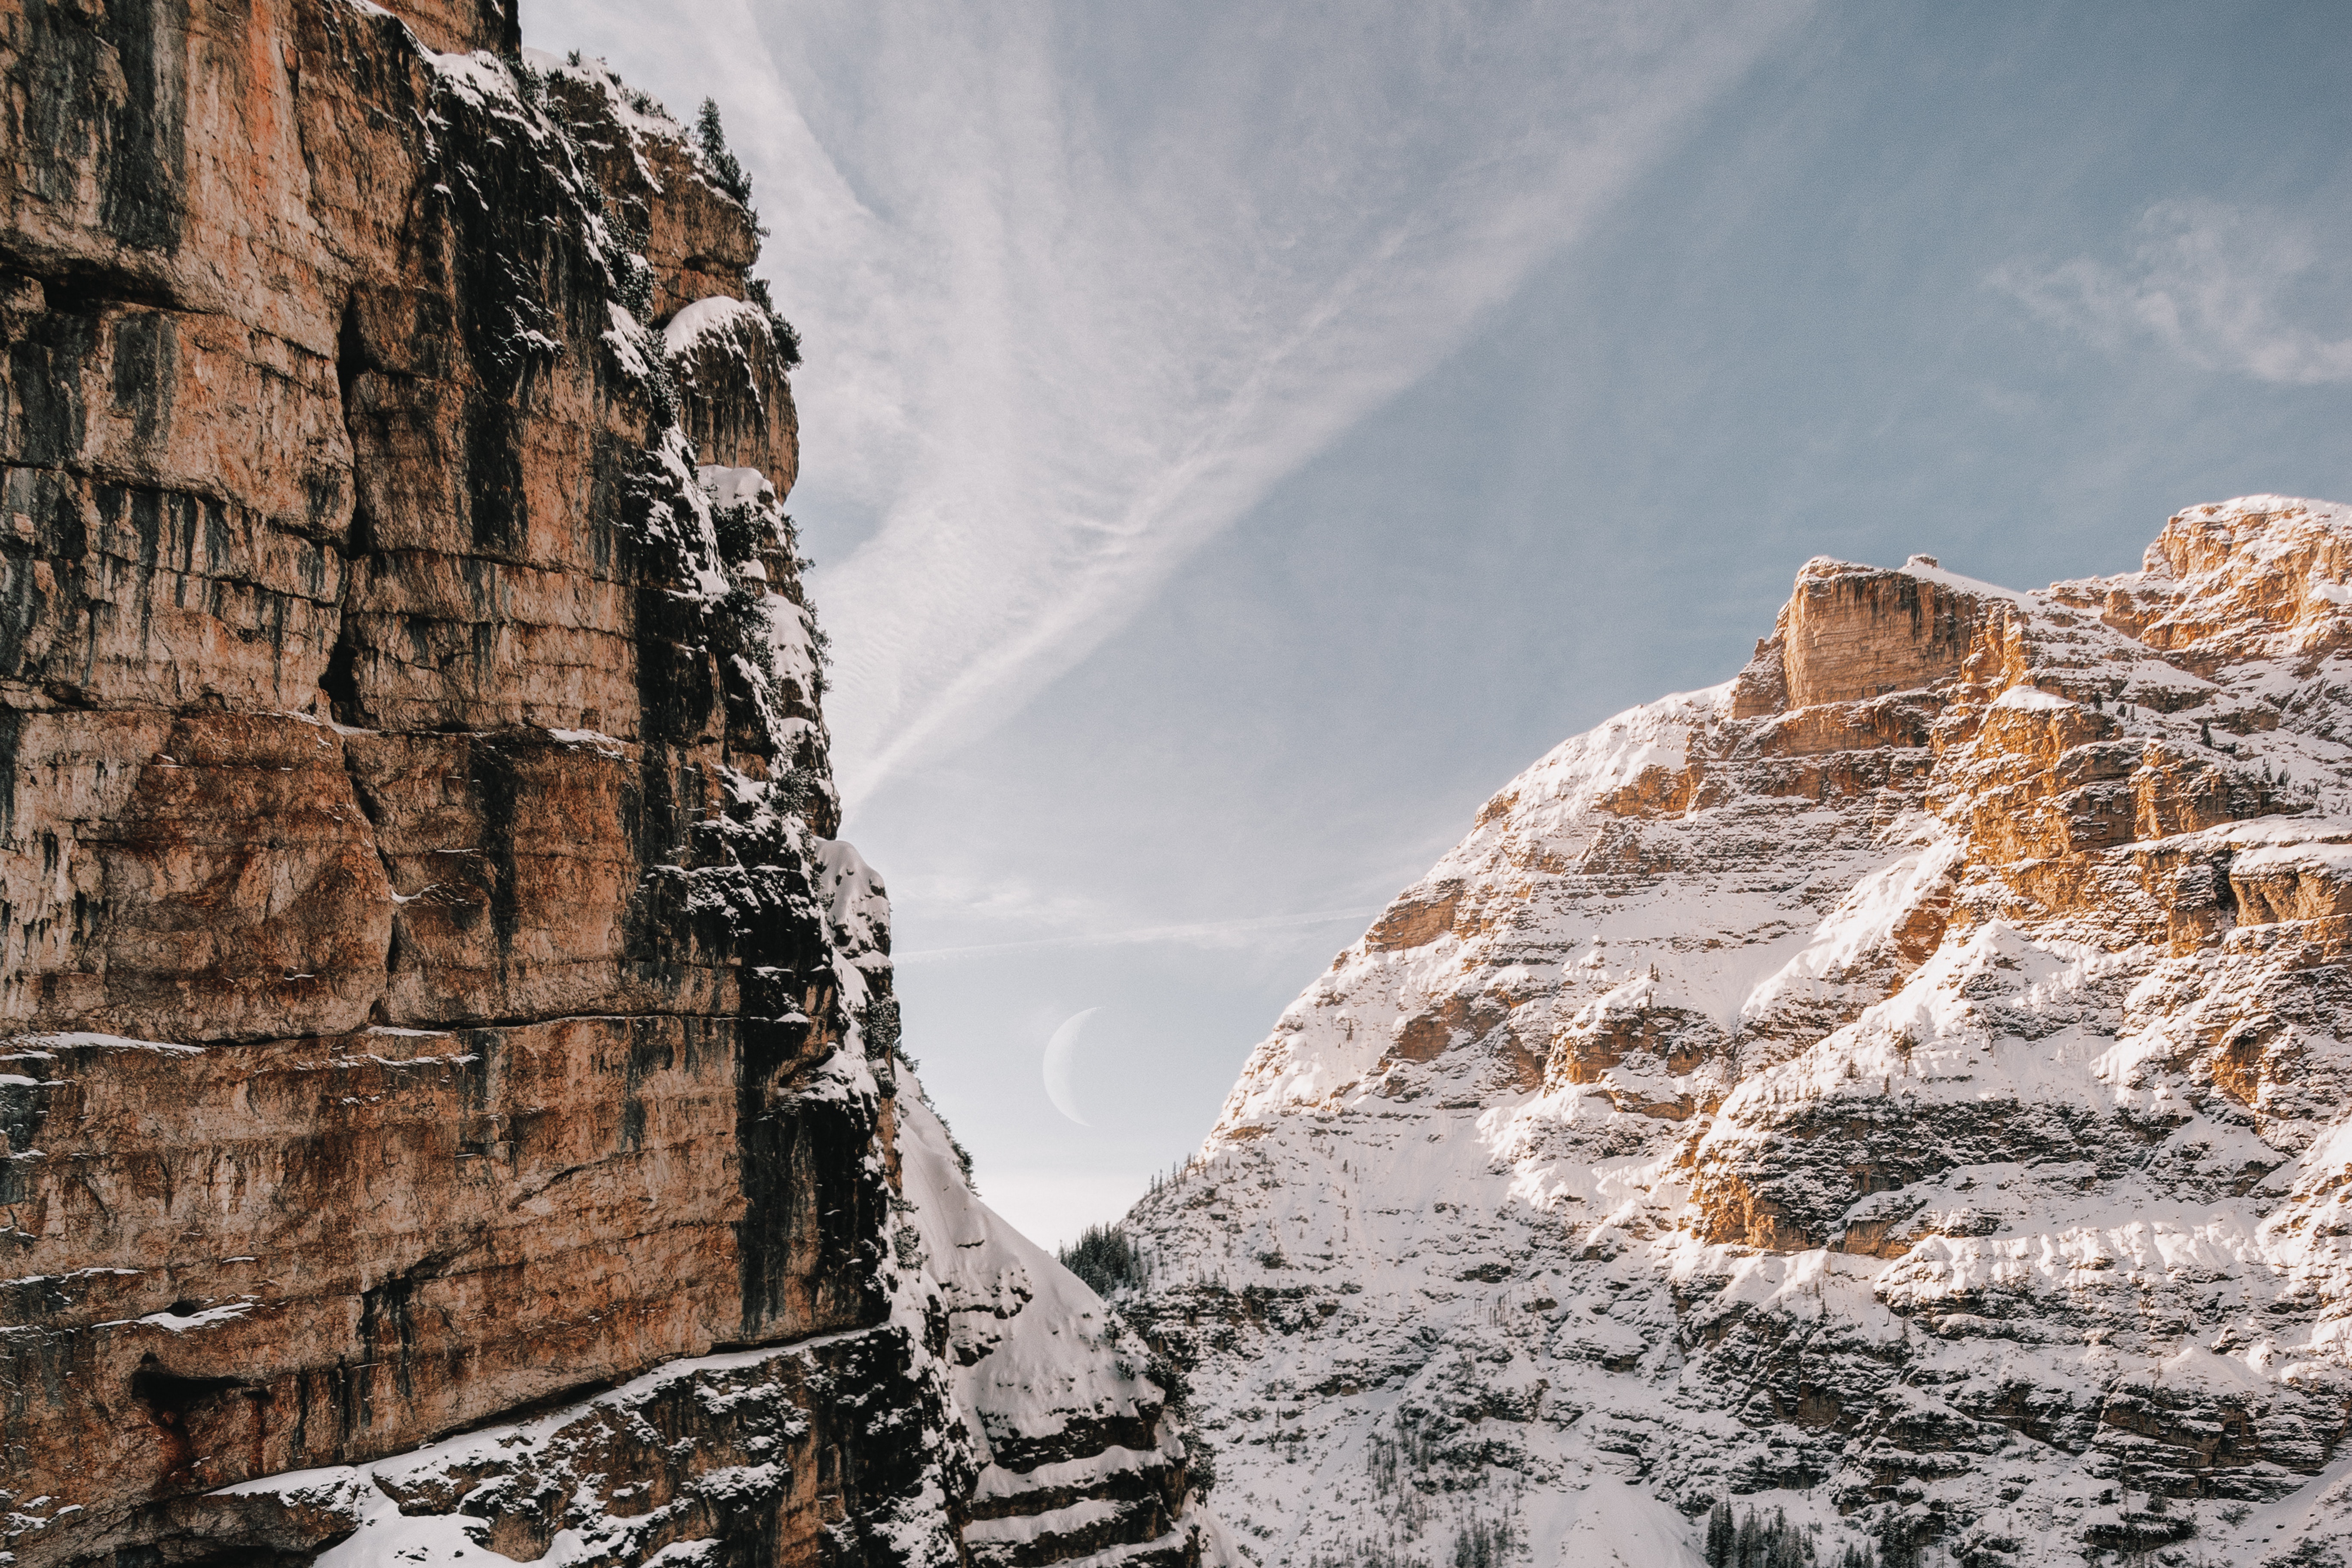
sky, mountainous landforms, mountain, rock, winter, mountain range, snow, geological phenomenon, terrain, cliff, geology, cloud, formation, alps, national park, escarpment, tree, ridge, freezing, ar te, glacial landform, elevation, mountaineering, adventure, landscape, outcrop